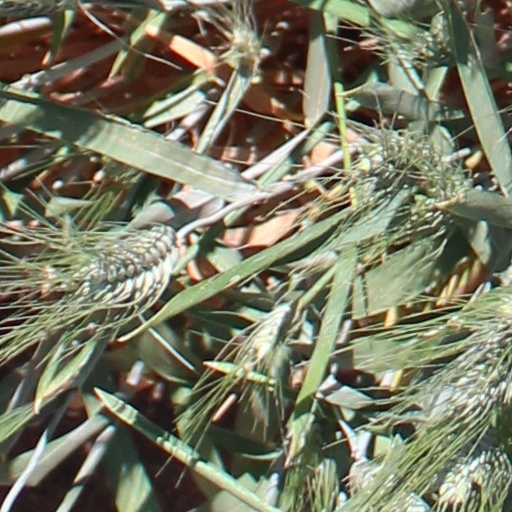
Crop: wheat